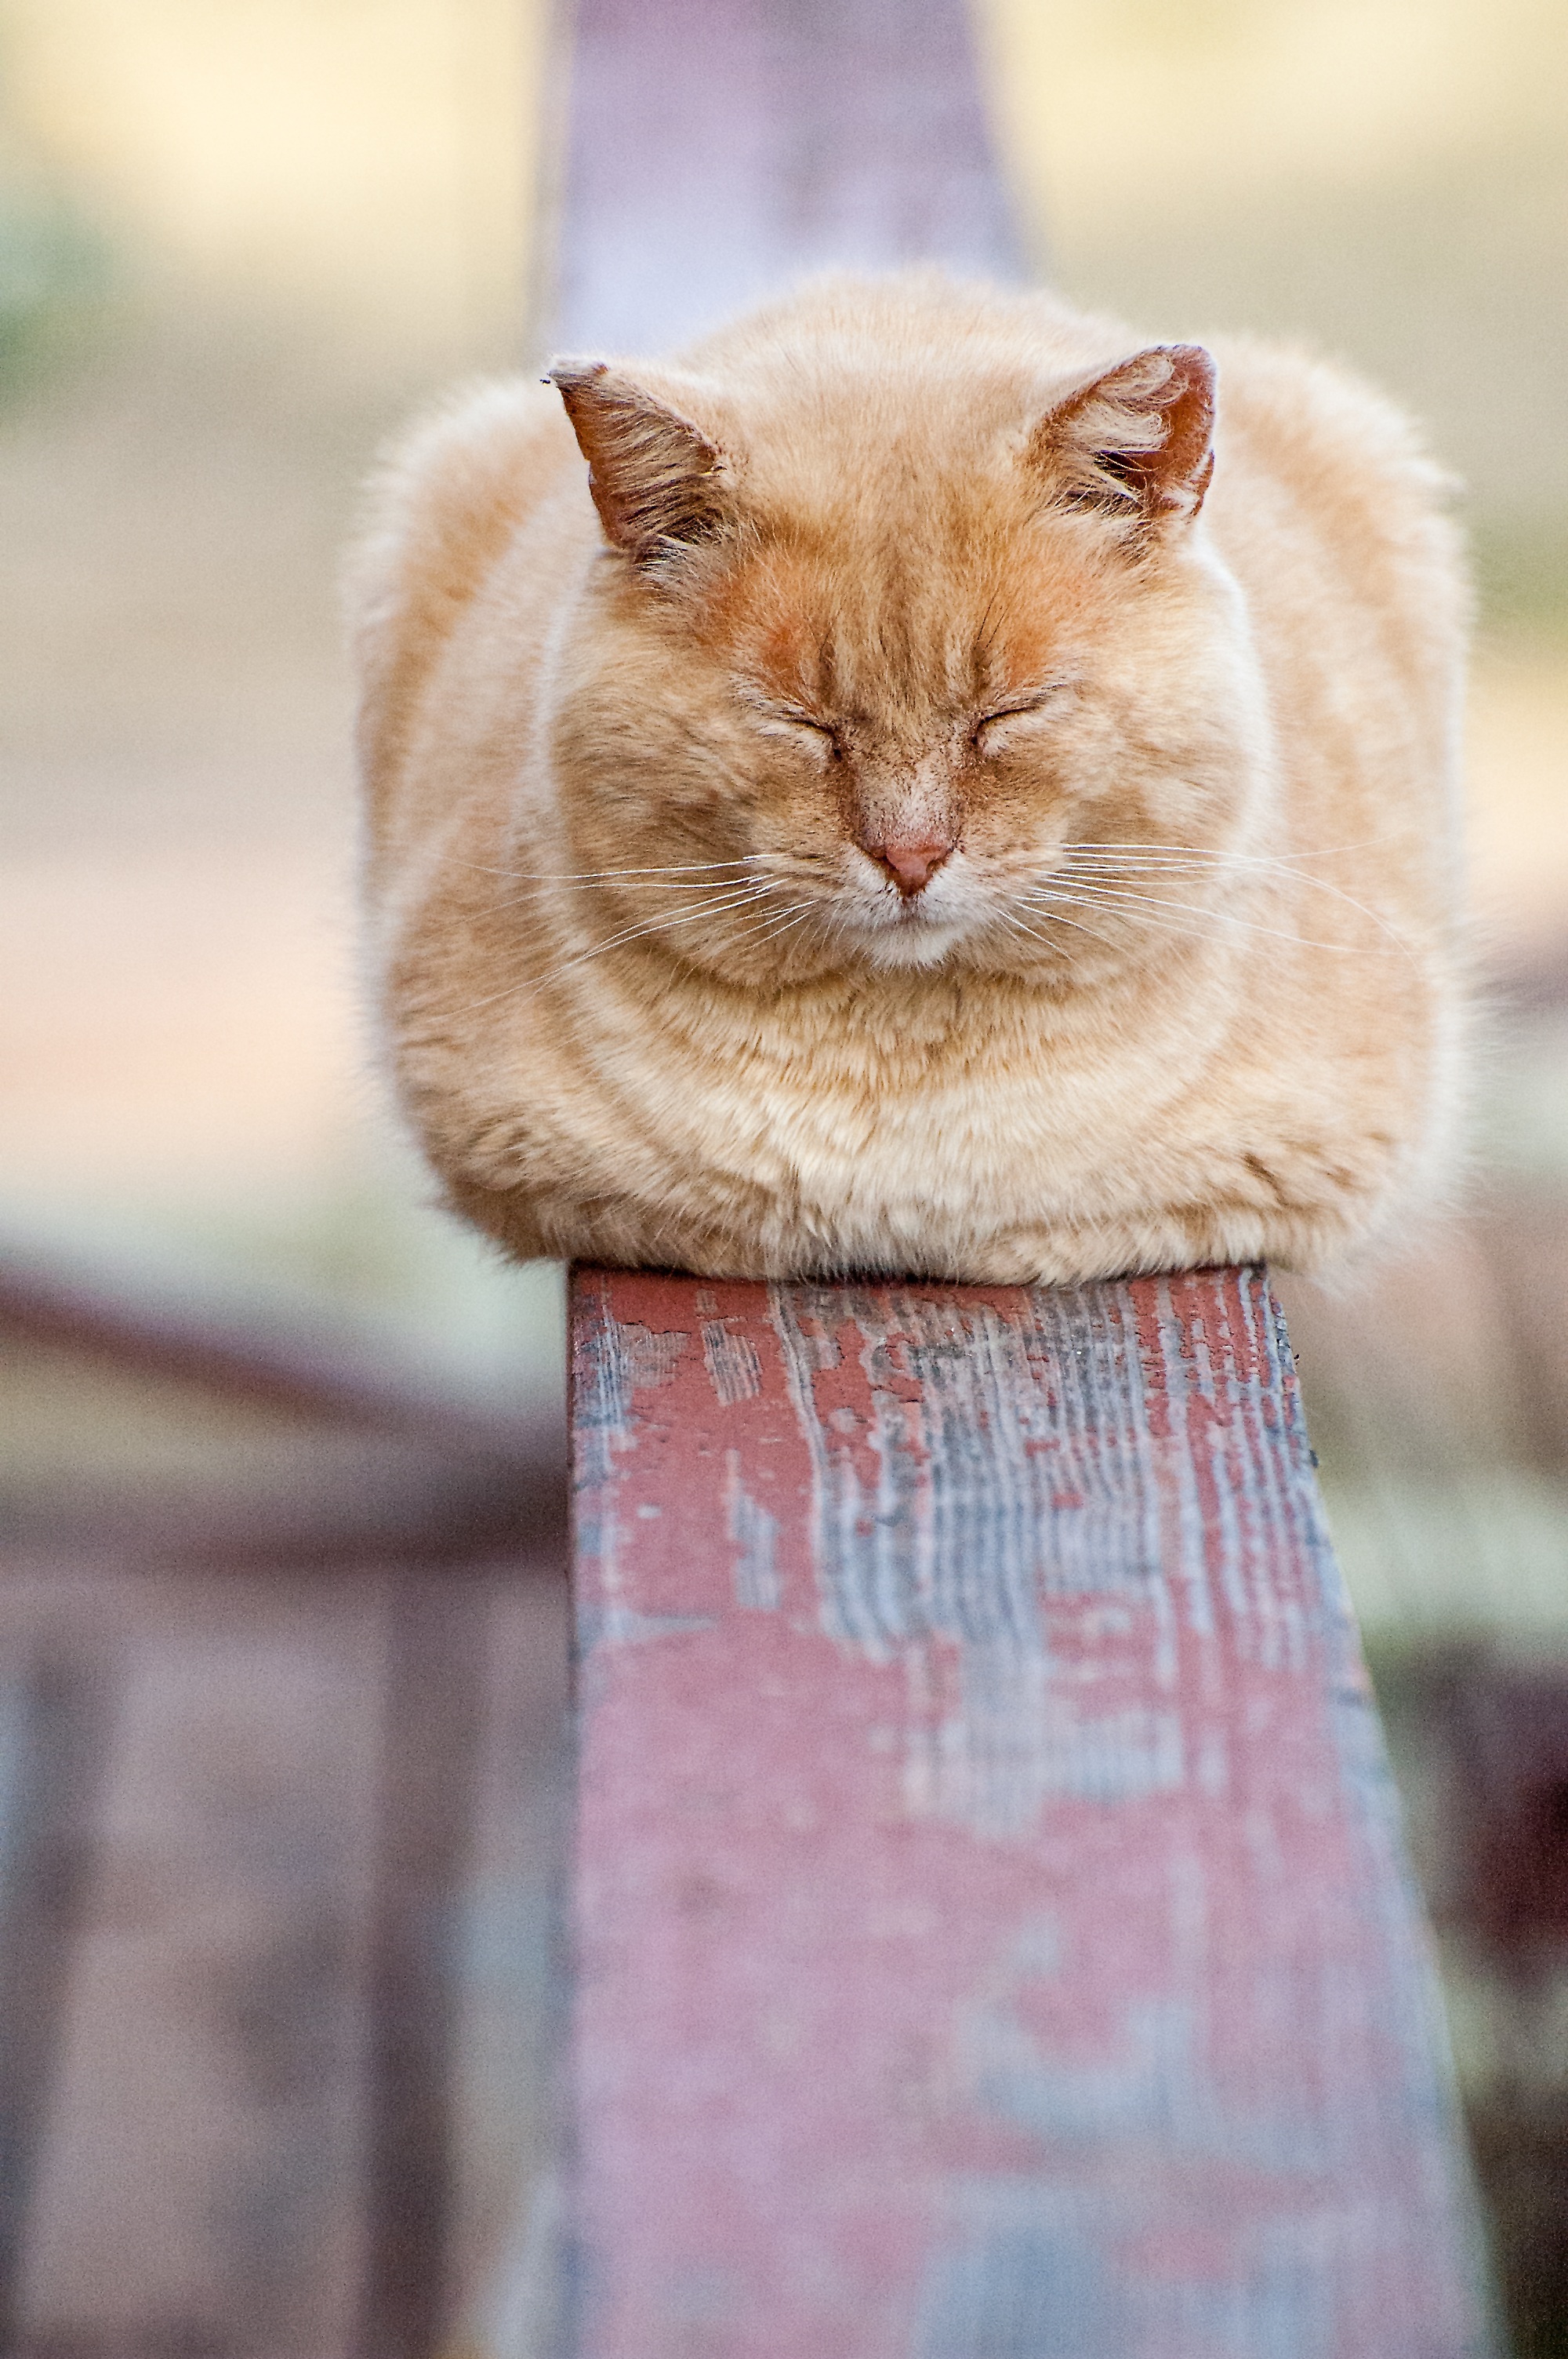
deck, hair, animal, cute, pet, fur, orange, railing, fluffy, kitten, cat, sleeping, feline, mammal, cozy, rest, close up, face, nose, whiskers, sleep, kitty, skin, vertebrate, funny, soft, domestic, resting, adorable, ginger, cute cat, comfortable, cute animals, funny cat, lovable, tabby cat, orange cat, small to medium sized cats, cat like mammal